Willys MB

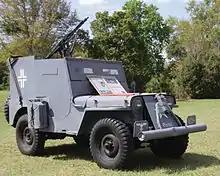
America tested armoring jeeps for reconnaissance (reenactment car).

After the initial design specification of a maximum weight had been raised to almost double that in production, to achieve the necessary ruggedness on the main ton, the Army still wanted a truly lightweight model for airborne missions and use in the jungles of the Pacific theaters. In 1942 and 1943, at least five companies proposed designs: Crosley, Chevrolet, Ford, Willys, and Kaiser. The Crosley CT-3 "Pup" prototypes were superlight, one- or two-passenger, but still four-wheel-drive buggies, that were transportable and air-droppable from a Douglas C-47 Skytrain. Six of the 2-cylinder, 13 hp, Pups were deployed overseas after undergoing tests at Fort Benning, Georgia, but the project was discontinued due to several weak components. Seven of 36 Pups built are known to